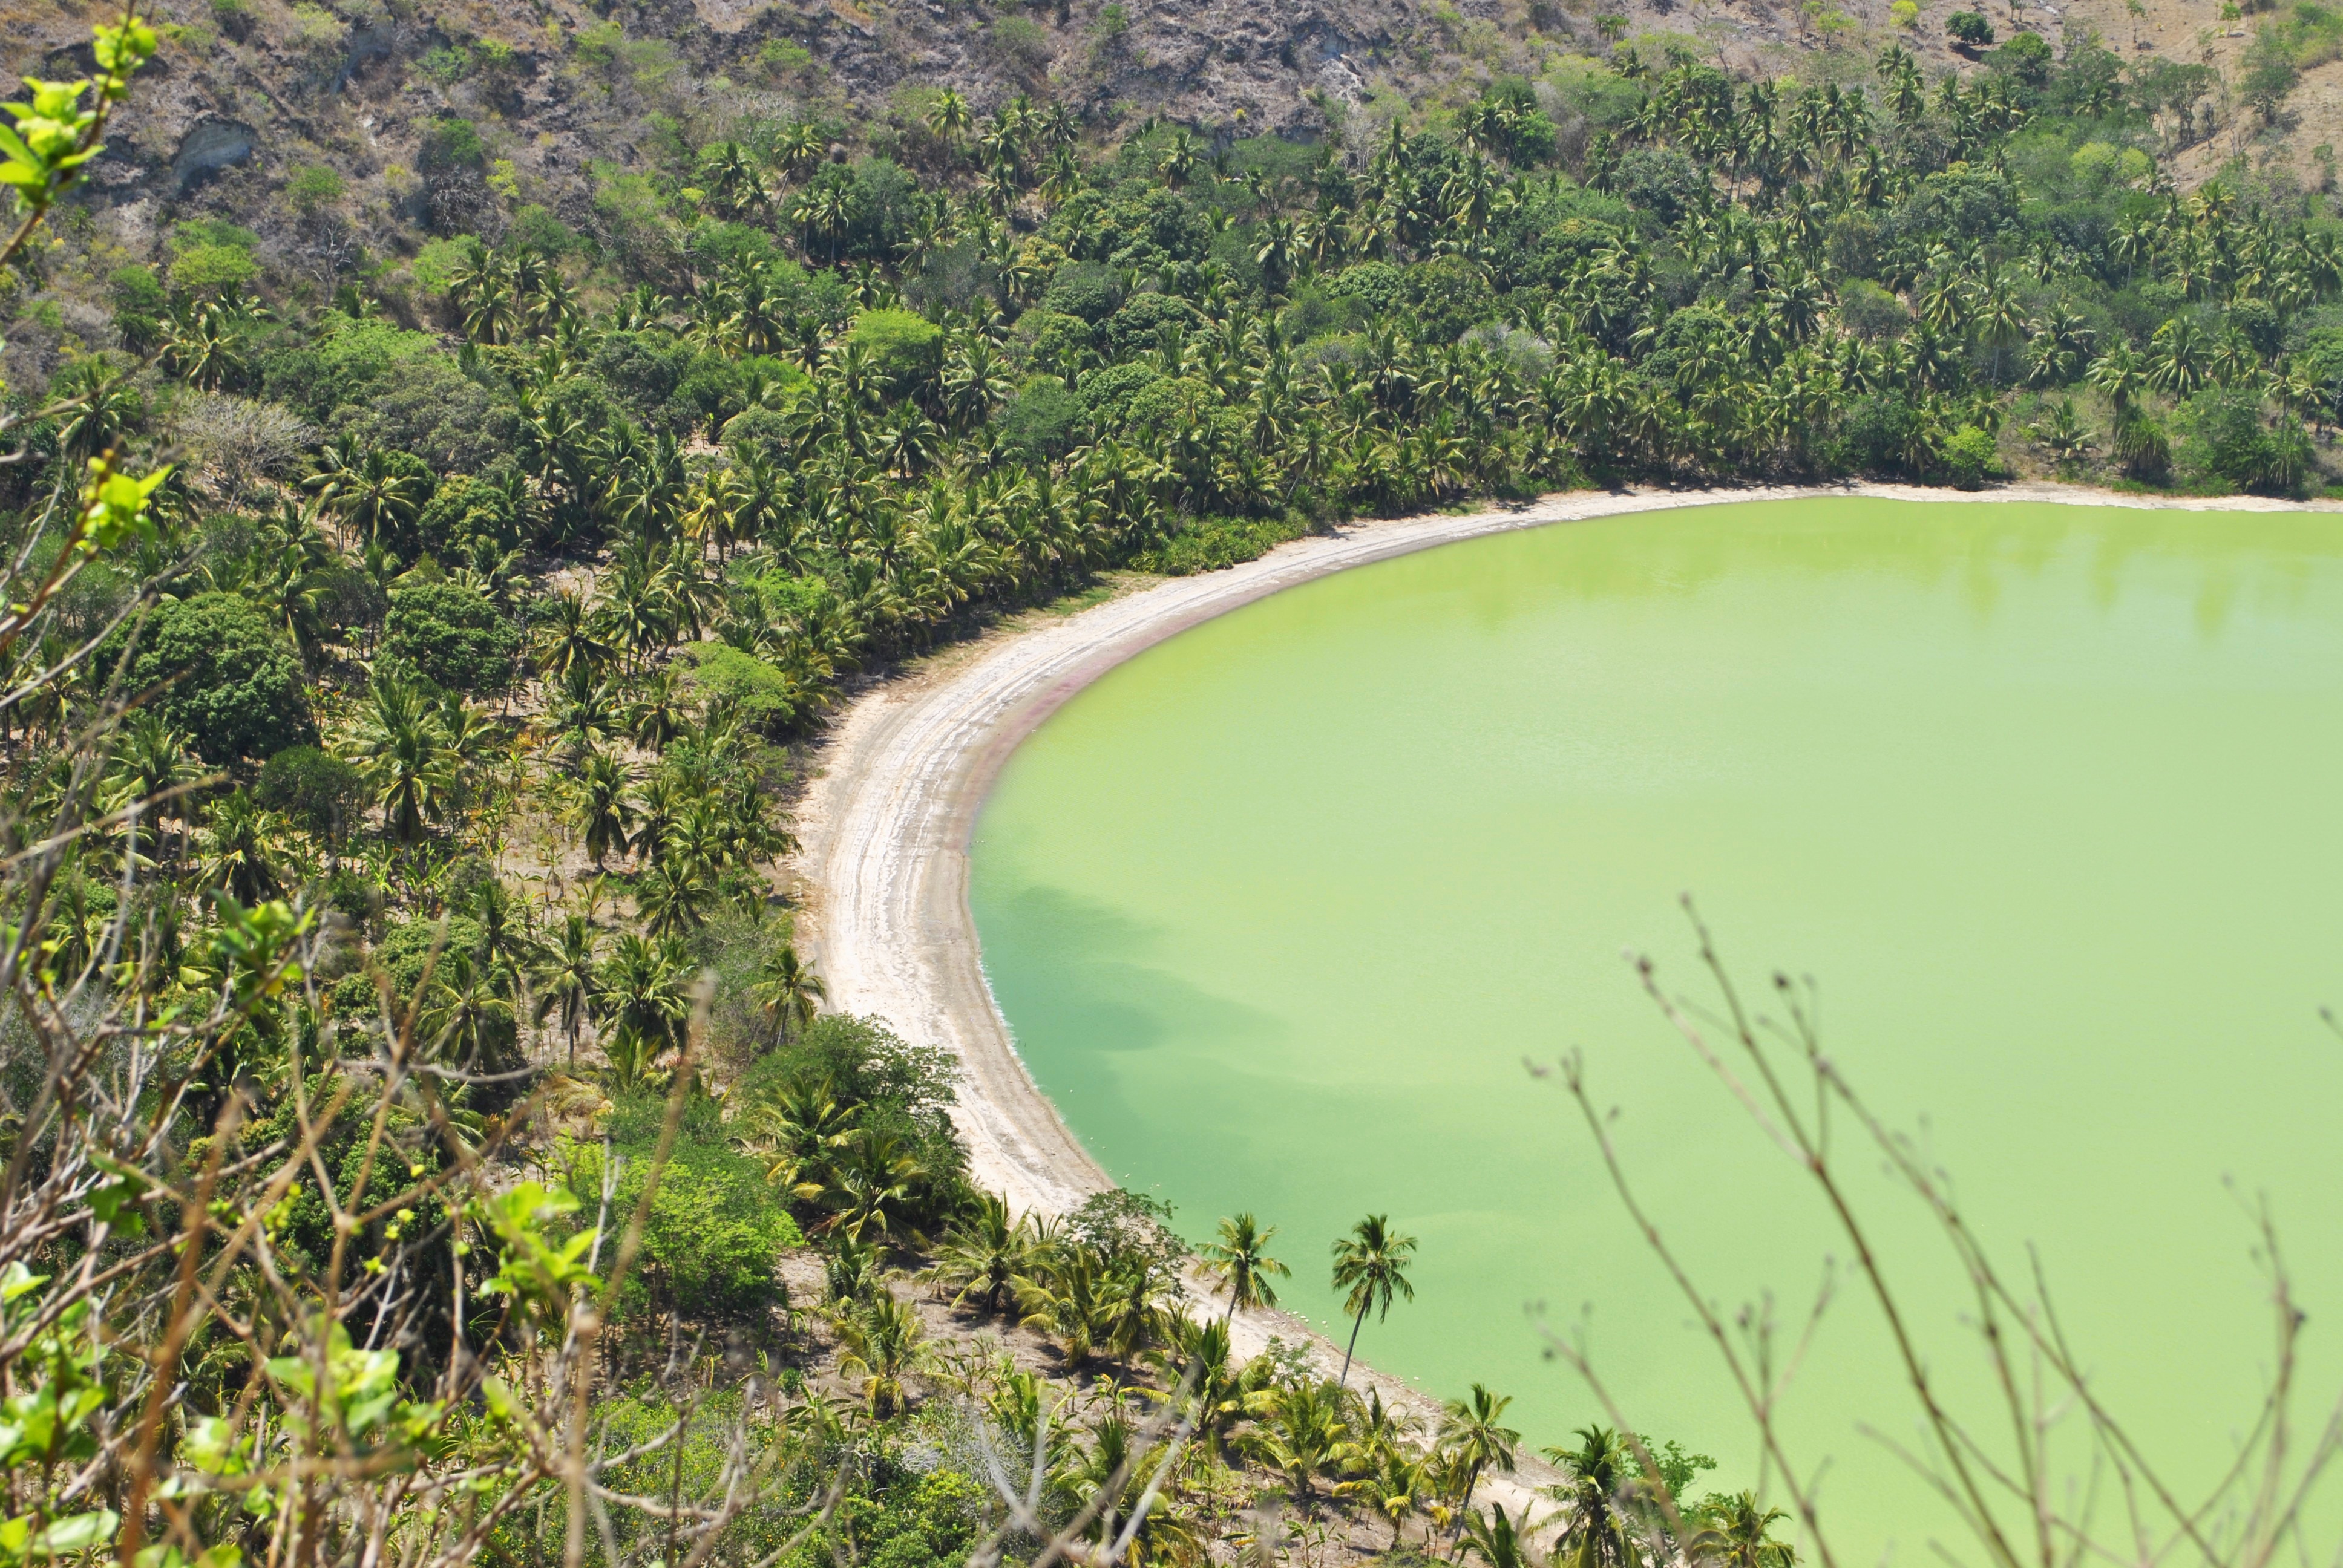
landscape, grass, structure, lake, pond, reservoir, golf course, wetland, floodplain, ecosystem, indian ocean, aerial photography, mayotte, sport venue, dziani lake